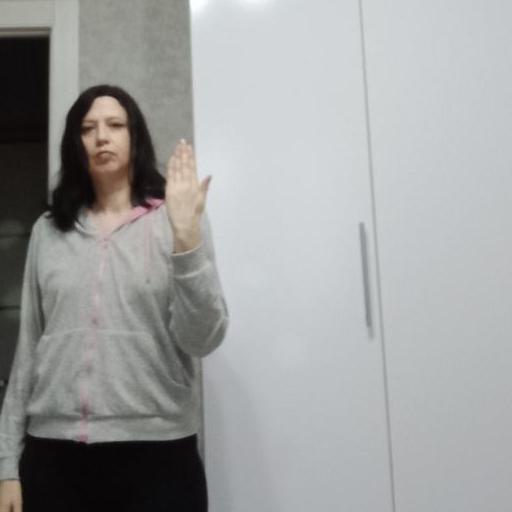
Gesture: stop_inverted